Rashmi Gautam

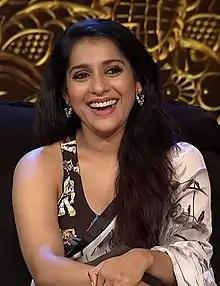
Gautam in 2015

Rashmi Gautam is an Indian actress and television presenter who appears in Telugu-language films and TV. She hosts the Telugu television comedy show "Extra Jabardasth" and is a conceptual team leader in reality dance show "Dhee".